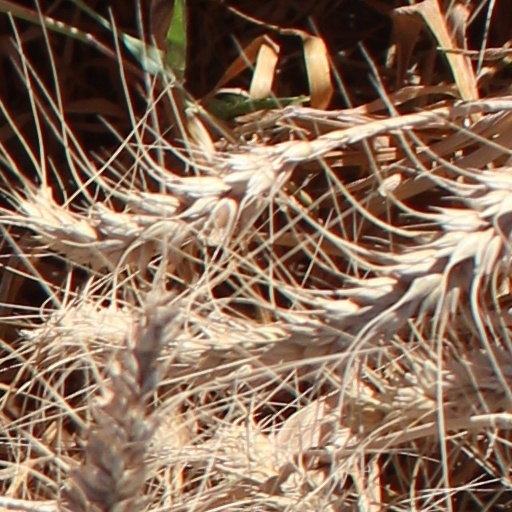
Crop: wheat